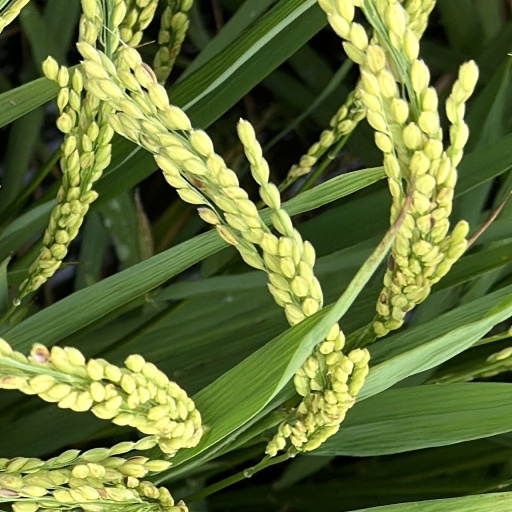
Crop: rice